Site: brandenburg
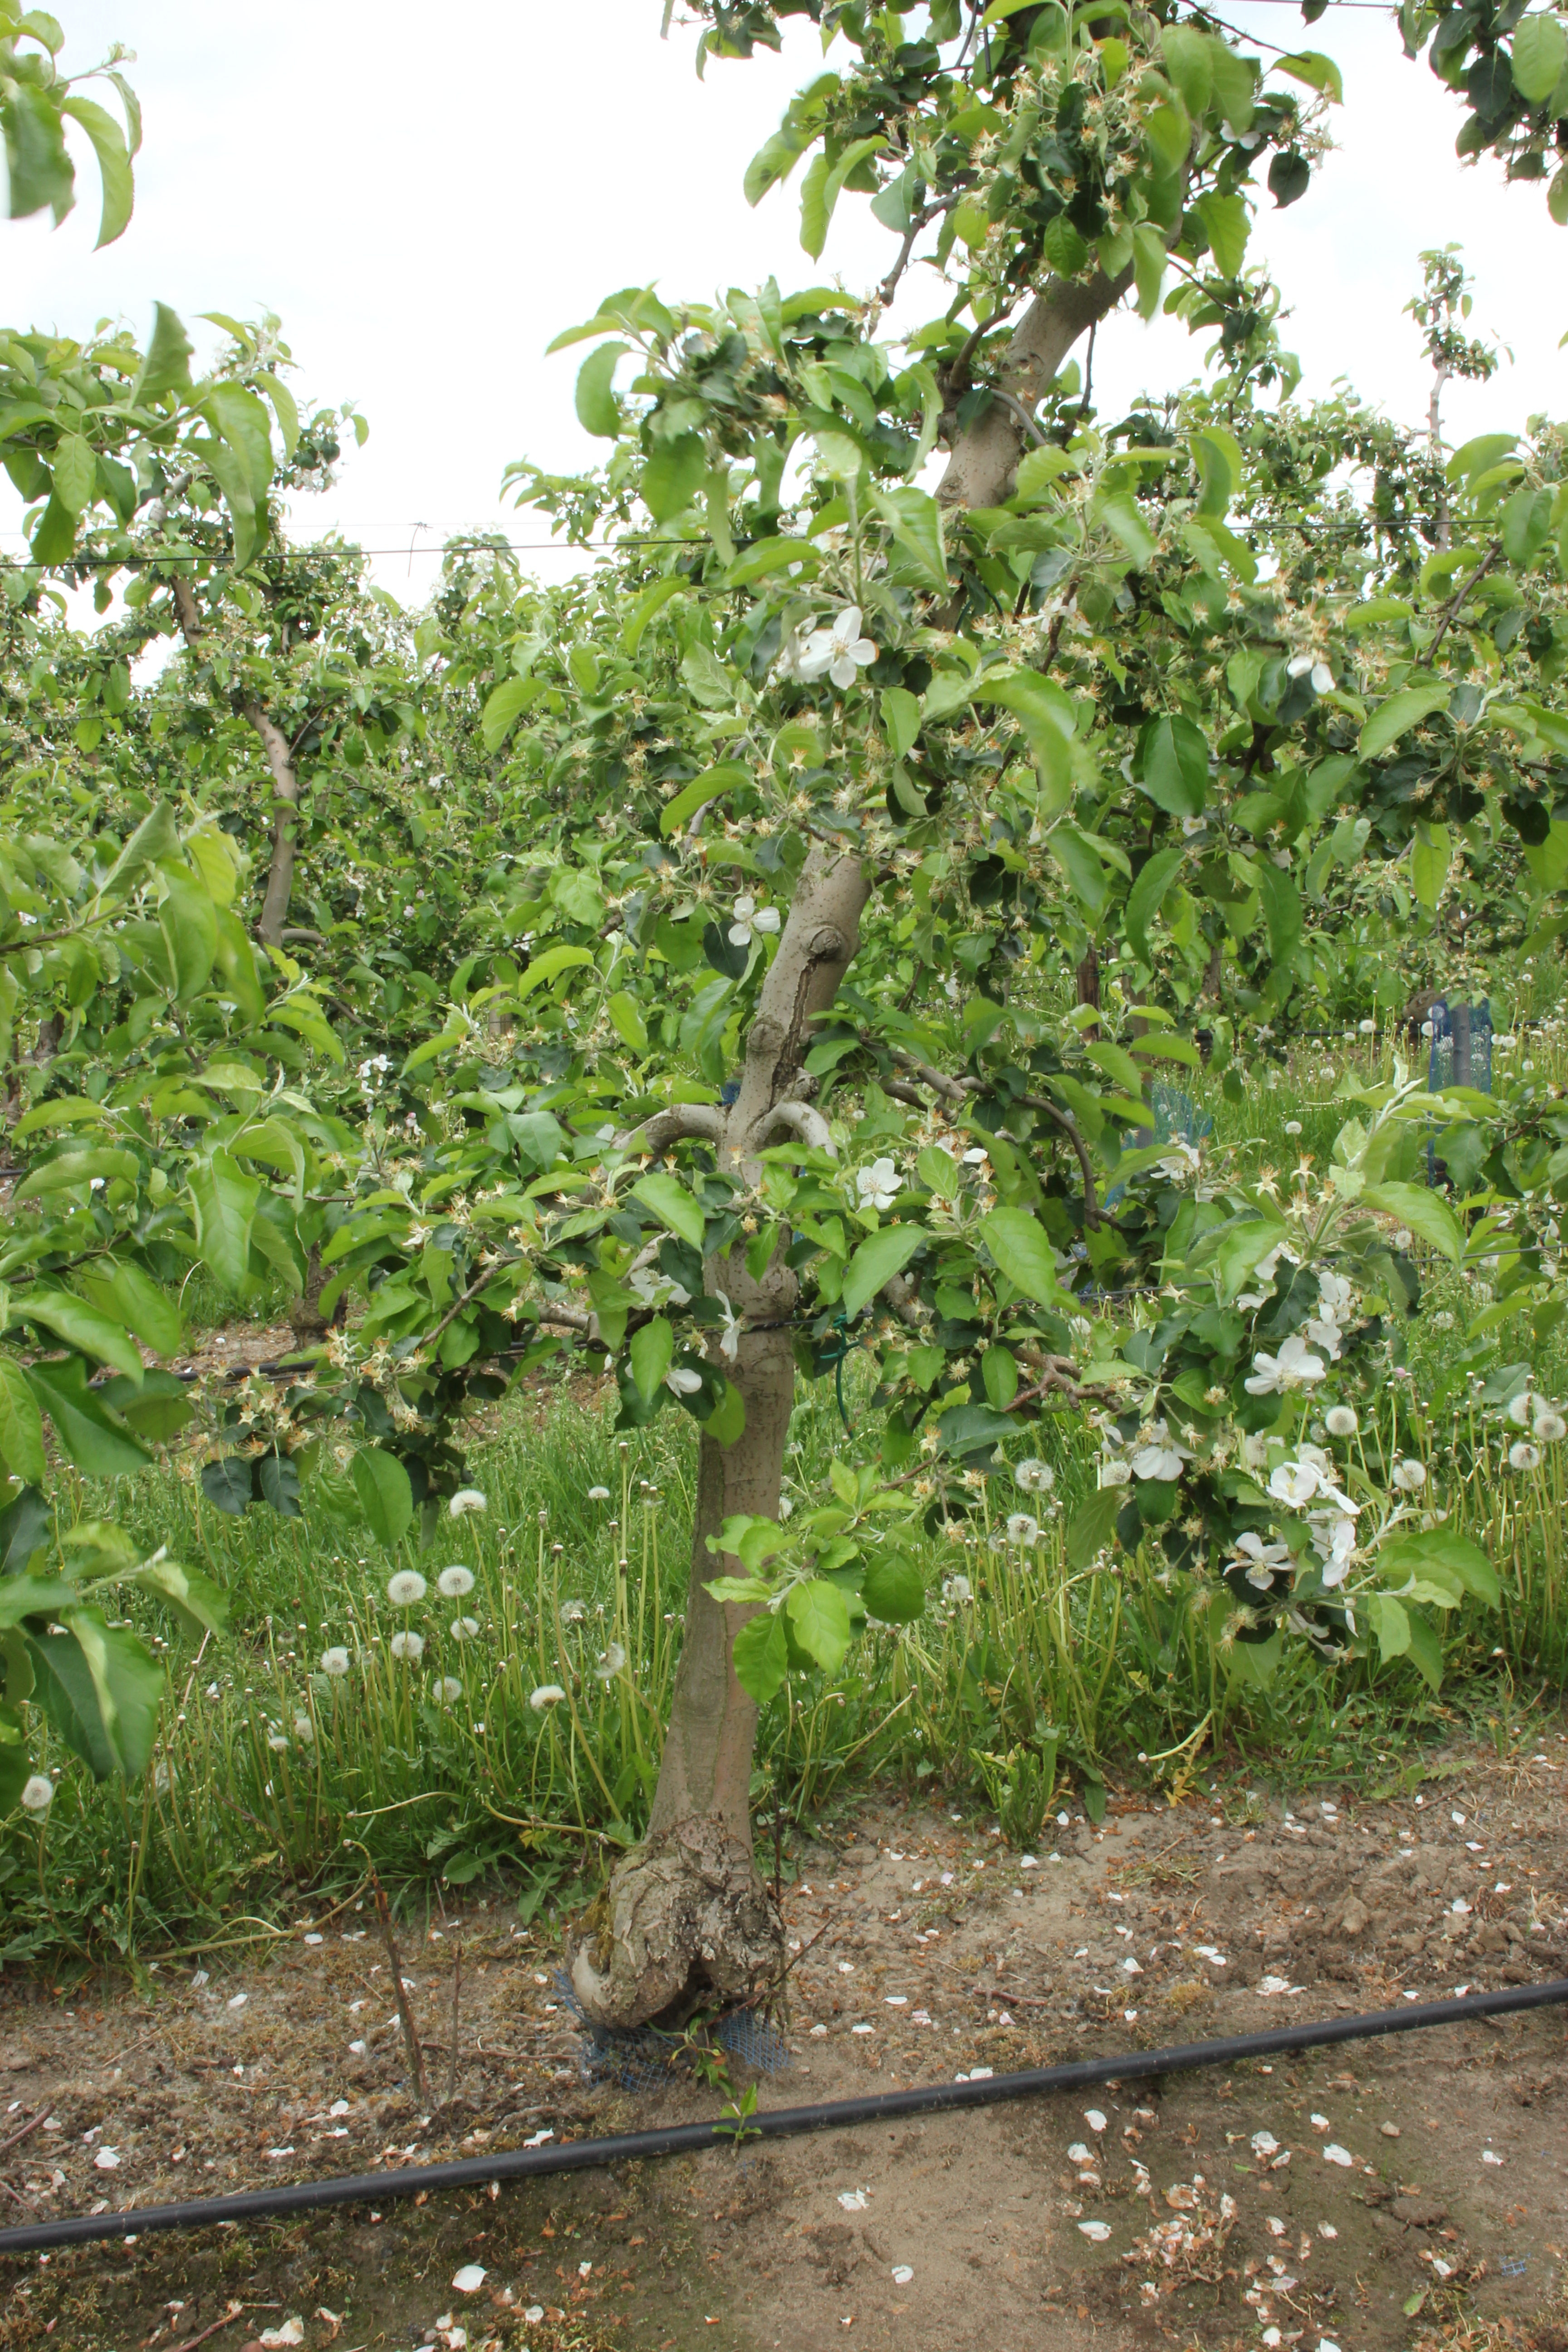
Growth stage (BBCH 67): Flowering